Lake Murray (California)

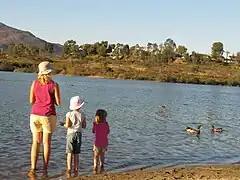
A family feeding the ducks at Lake Murray

The reservoir was formed in 1894 with the construction of an earthen dam, and was known as La Mesa Reservoir. In 1910 the dam and reservoir were bought by James Andrew Murray and Ed Fletcher as part of the Cuyamaca Water Company. Following the great San Diego County flooding in 1916 (associated with the rainmaker Charles Hatfield), the reservoir was the principal source of water for the city of San Diego. In 1919, the dam was enlarged and the capacity of the reservoir greatly expanded. The dam and lake were renamed in 1920 after James Andrew Murray, the majority owner of the water company. Fletcher sold the Cuyamaca Water Company, including flooding rights to Lake Murray, to the La Mesa, Lemon Grove and Spring Valley Irrigation District in 1926. The city of San Diego took over operation of the reservoir in 1950, and purchased the reservoir and flooding rights from Helix Irrigation District in 1961.